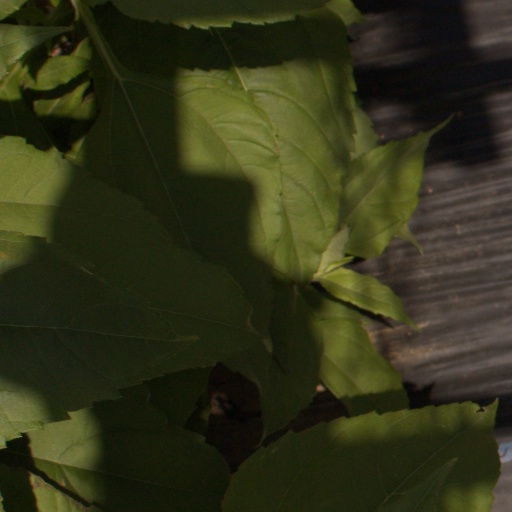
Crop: Jerusalem artichoke